Low Coniscliffe

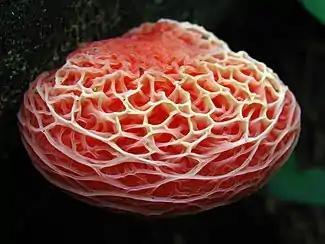
"Rhodotus palmatus" was seen locally, 1993

Possible earlier boundaries could have been the Tees to the south, Ulnaby Beck to the west, Baydale Beck to the east and Cocker Beck to the north. Cocker Beck encloses Thornton Hall in the parish. The inhabitants of the hall, the Tailbois, Thorntons, Bowes and Honeywoods, have been associated with Low Coniscliffe in the past. The nearest village is Merrybent to the north−west, and the highest point is Coniscliffe Grange at the north end of the parish.